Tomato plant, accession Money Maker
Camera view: horizontal (90 deg, fisheye); turntable rotation: 330 degrees
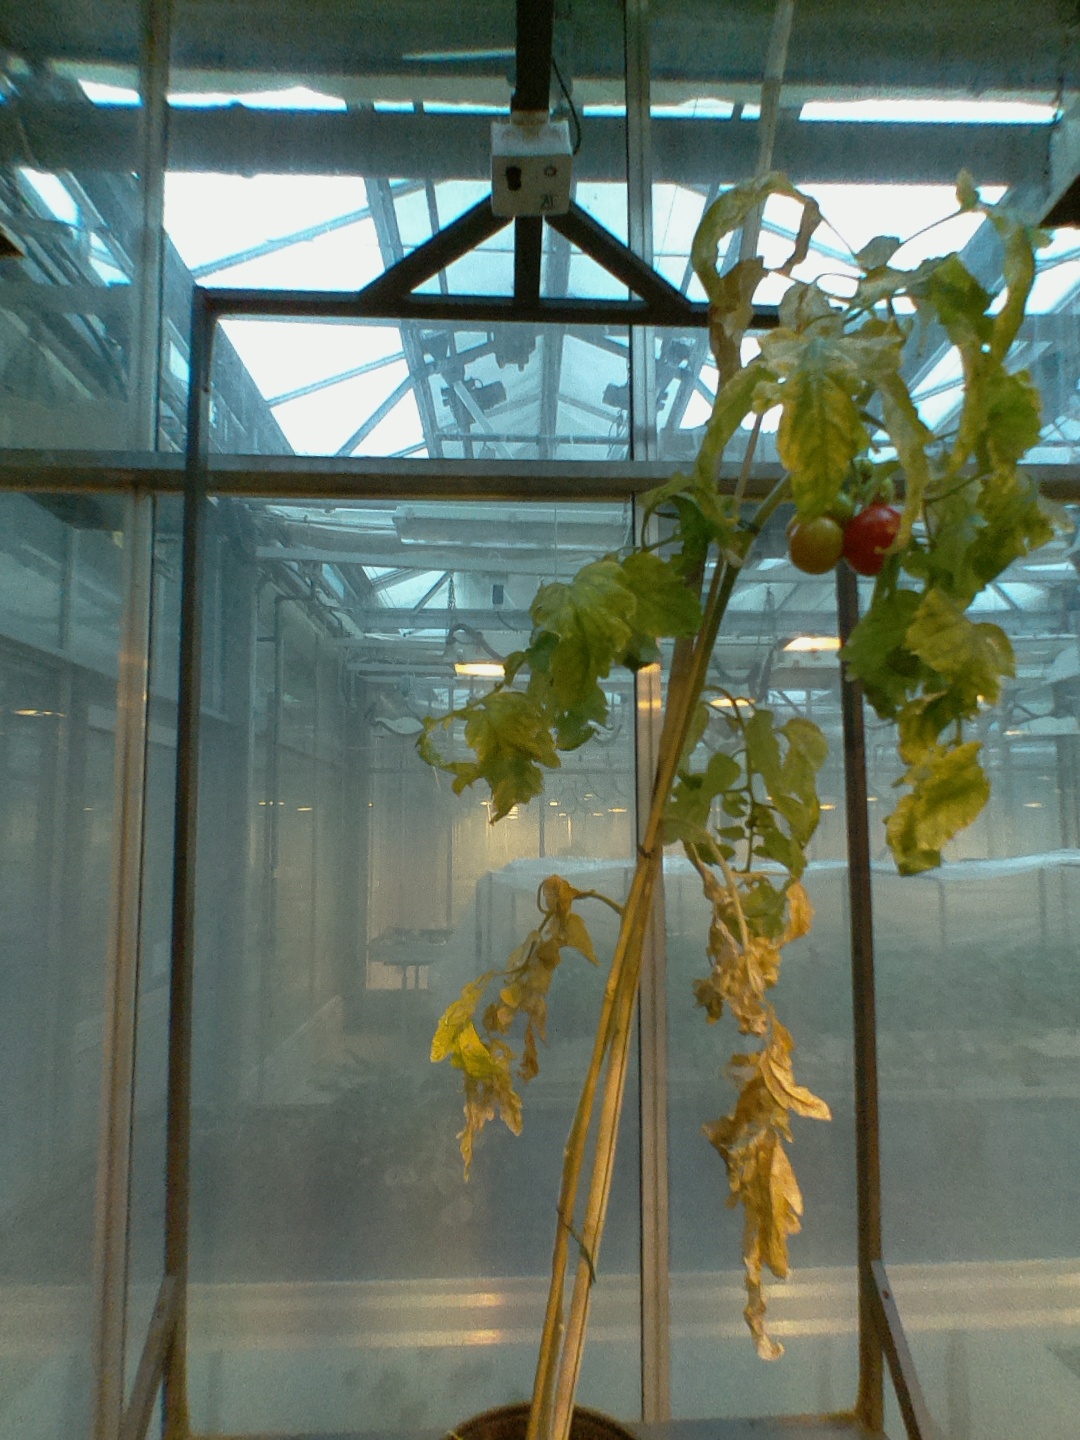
BBCH growth stage 82: 20%-30% of fruits show typical fully ripe color